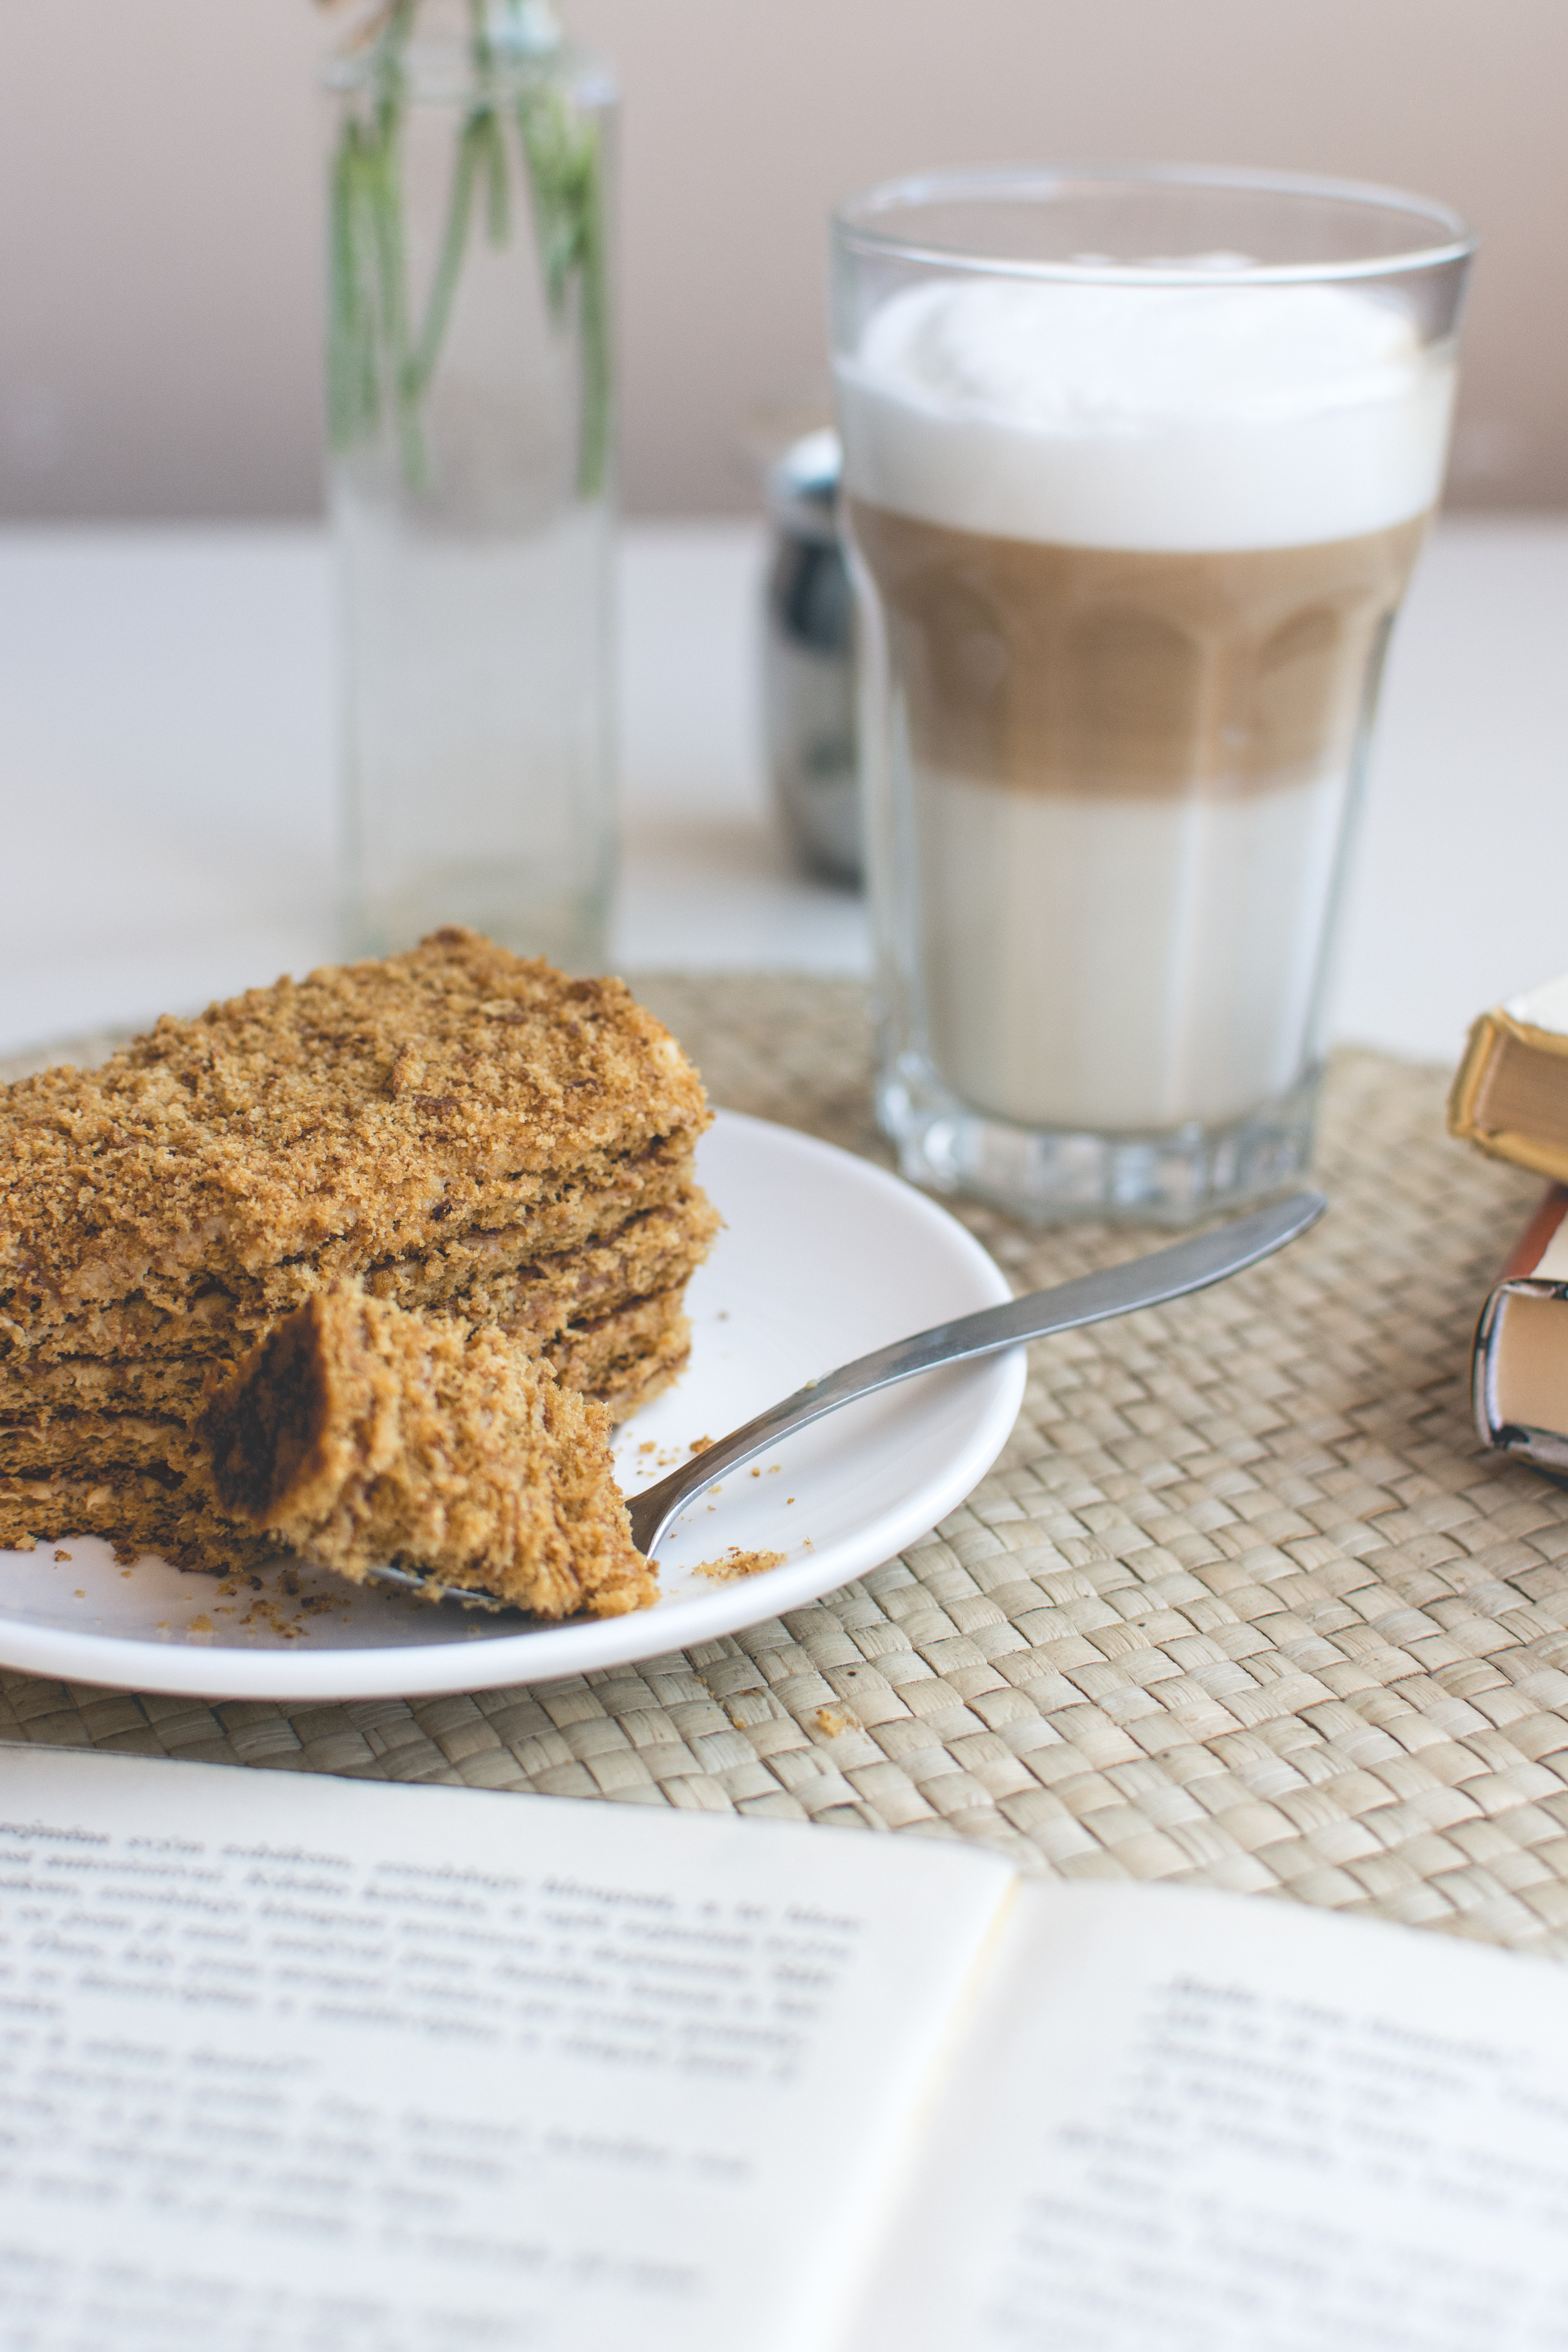
food, dish, cuisine, ingredient, speculoos, drink, gluten, baked goods, snack, dessert, finger food, Muscovado, cookie, cookies and crackers, breakfast, coffee